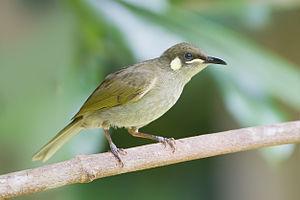
Le Méliphage marqué est une espèce de passereau de la famille des Meliphagidae.